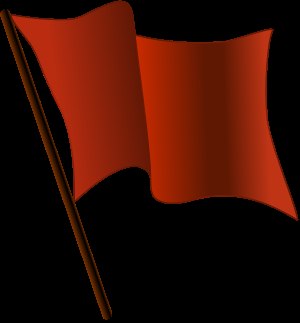
Socialisme
Det røde flag forbindes ofte med socialisme
Socialisme refererer til en bred vifte af politiske bevægelser der ønsker et socioøkonomisk system i hvilket produktionsmidlerne er underlagt politisk kontrol. Denne kontrol af produktionsmidlerne kan have forskellige udtryk. Der kan fx være tale om statsejerskab, kooperativer eller arbejdernes direkte ejerskab over deres egen arbejdsplads. Socialisme står således primært i modsætning til kapitalisme som økonomisk system, og liberalisme som politisk system.